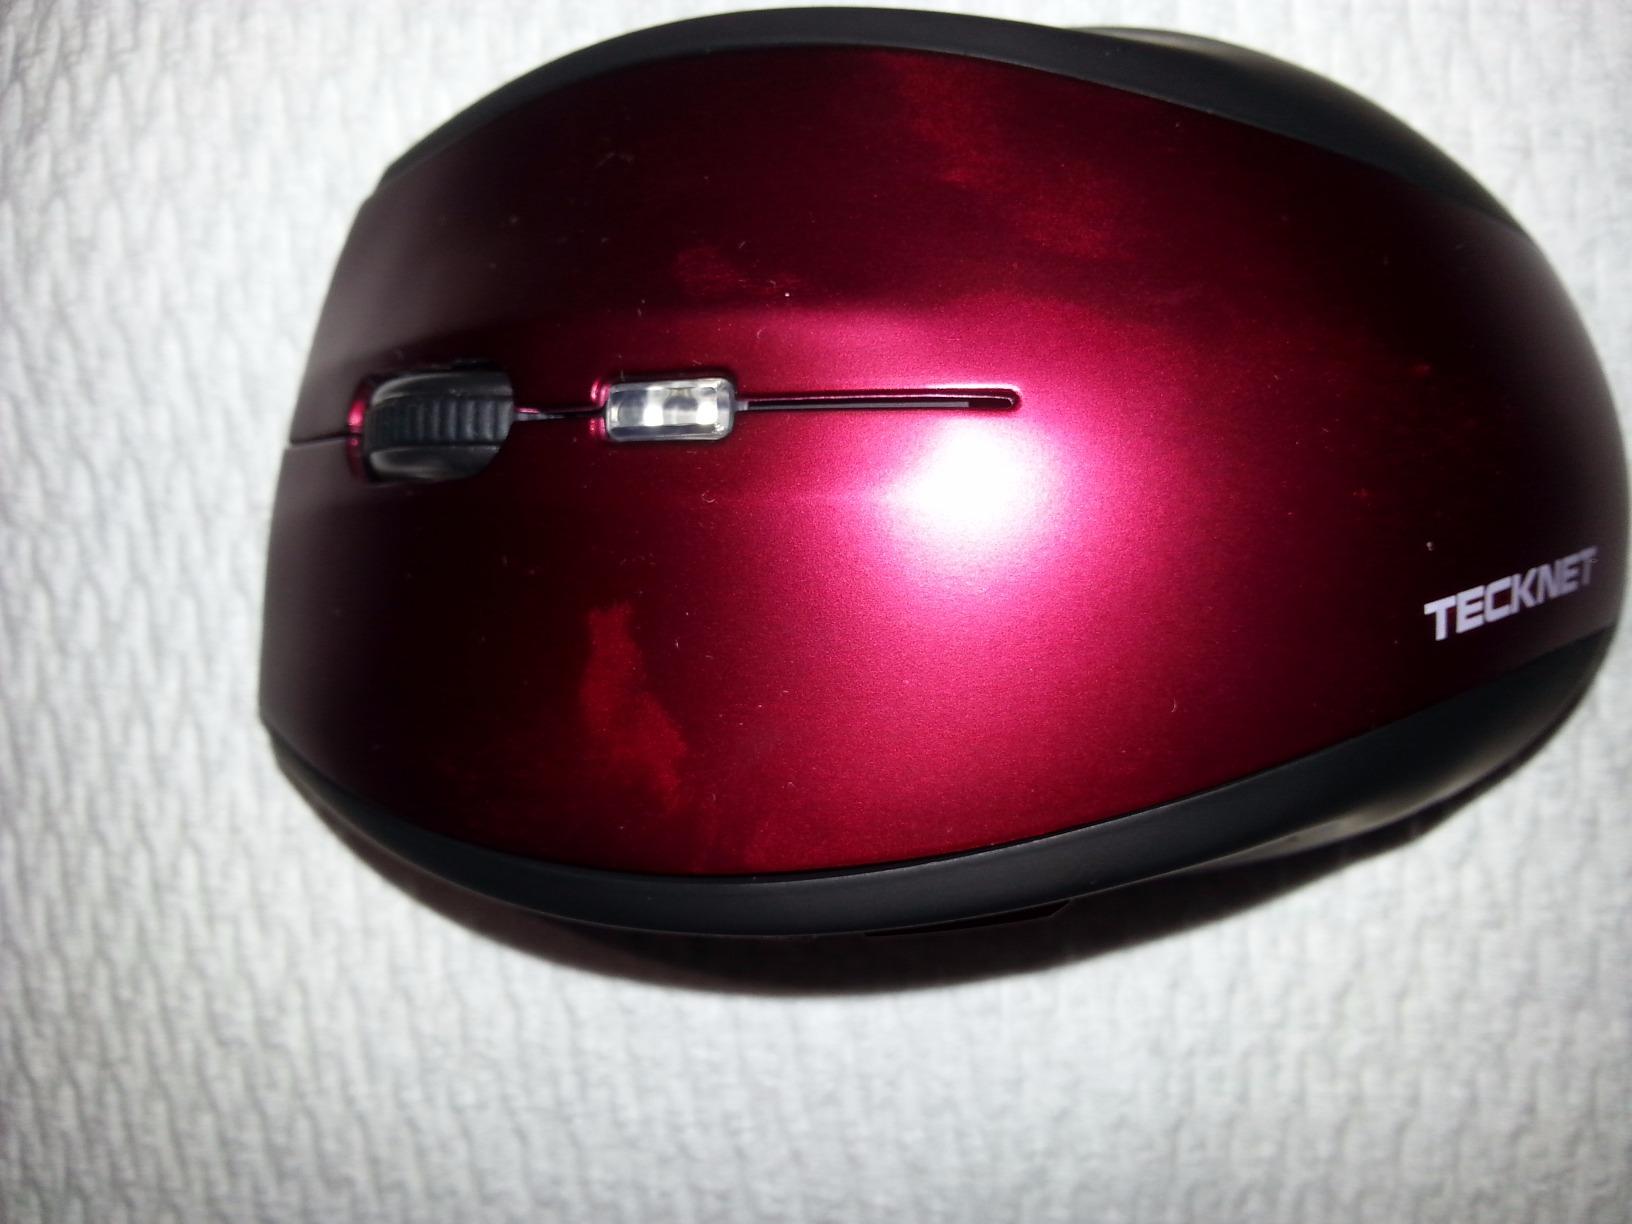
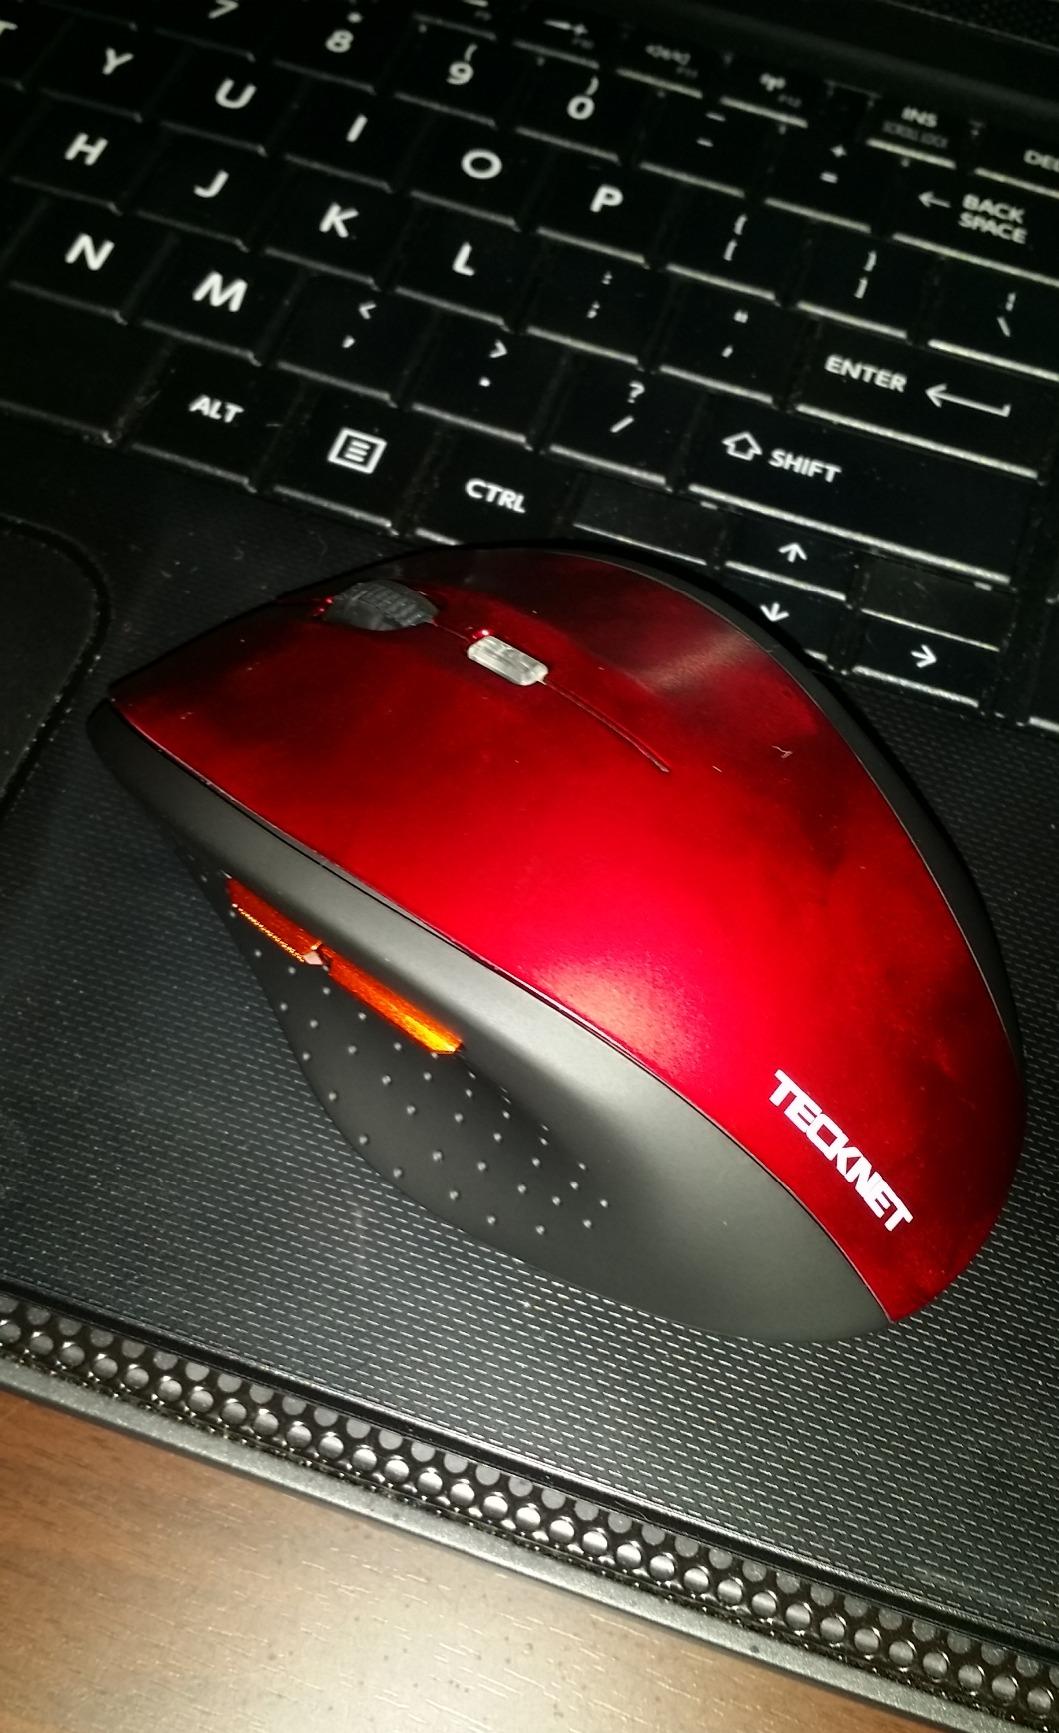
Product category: mouse
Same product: yes